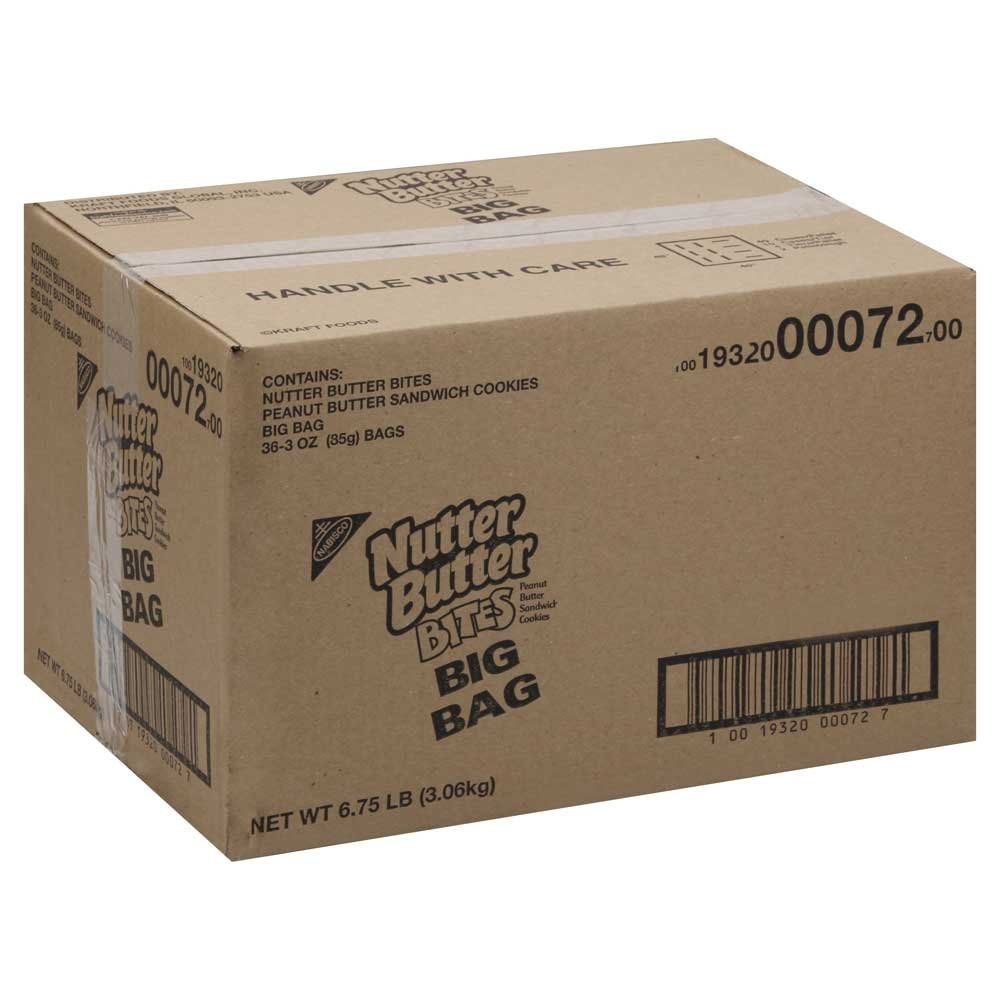
Item Name: Nutter Butter Bites, 3-Ounce Packages (Pack of 36)
Bullet Point 1: Nutter Butter Bites: 3-Ounce Packages (Pack of 36)
Bullet Point 2: Cookies: Soft and Crunchy Bites
Bullet Point 3: Flavored: Rich Chocolate Chip and Peanut Butter Flavors
Bullet Point 4: Occasions: Perfect for Birthdays, Weddings, and Anniversaries
Bullet Point 5: Gluten Free: Free of Gluten and Wheat
Product Description: Kraft Nutter Butter Bites Sandwich Cookies, 3 Ounce -- 36 per case. Made with Real Peanut Butter Big Bag, 3 Ounce
Value: 108.0
Unit: oz

Price: 50.23